Dairese Gary

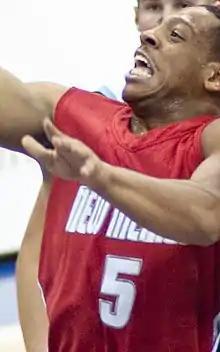
Gary in 2009 with New Mexico

Dairese Layton Gary (born October 21, 1988, pronounced da-REECE) is a former American professional basketball player. He played college basketball at New Mexico, where he was named first-team All-MWC in 2010 and 2011.